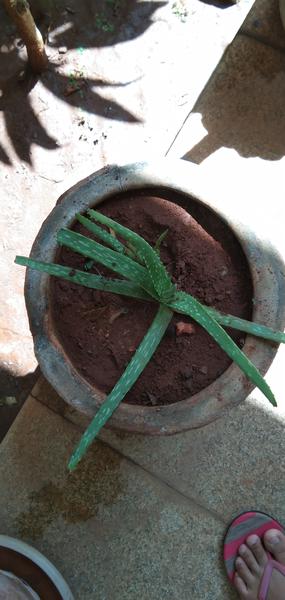
Plant: Aloevera